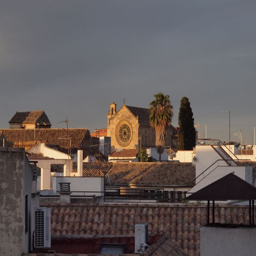
view from the roof of our apartment